Loch Eck

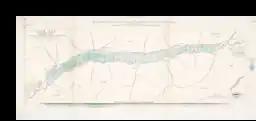

Loch Eck (Gaelic: "Loch Eich") is a freshwater loch located on the Cowal Peninsula, north of Dunoon, in Argyll and Bute, west of Scotland. It is long.